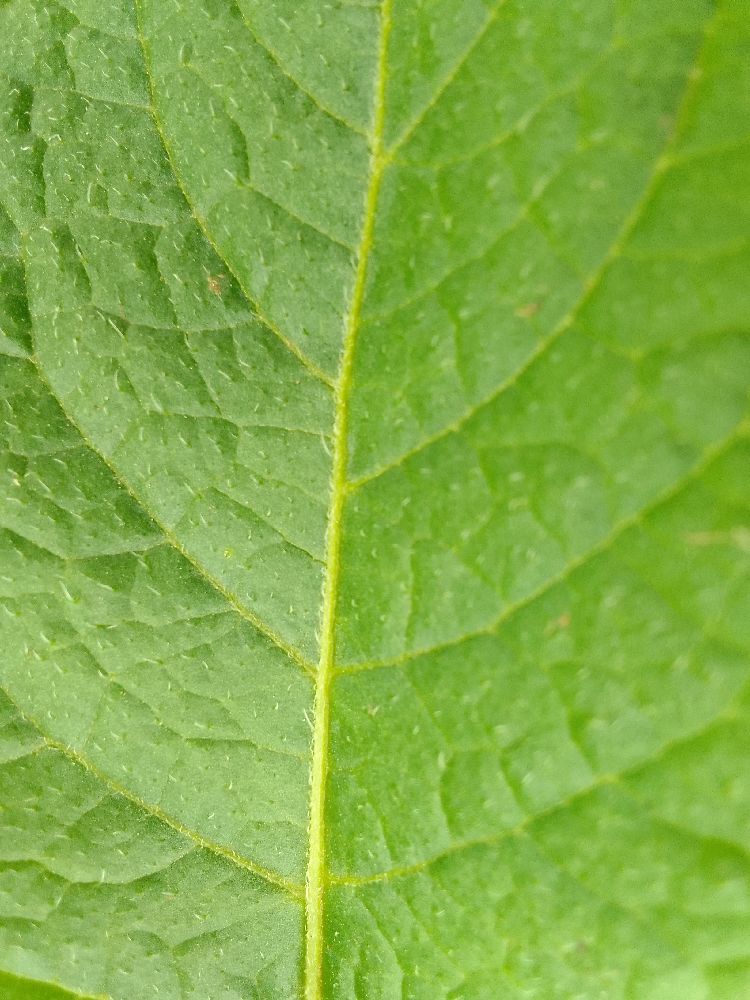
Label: Healthy